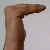
The image shows a hand gesture representing a space in Indian Sign Language.